Fort Strong

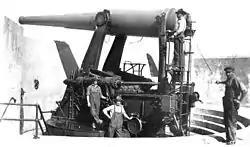
A 10-inch disappearing gun, similar to those of Batteries Hitchcock and Ward.

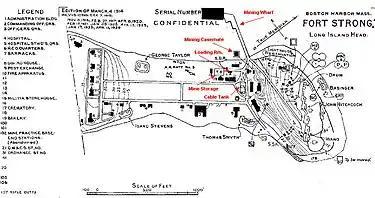
A 1938 map of the fort.

Fort Strong is a former U.S. Army Coast Artillery fort that occupied the northern third of Long Island in Boston Harbor. The island had a training camp during the American Civil War, and a gun battery was built there in the 1870s. The fort was built in 1893-1906 during the Endicott period of expansion in U.S. coast defense, and was part of the Coast (later Harbor) Defenses of Boston. Formerly, it was also known as Long Island Military Reservation. Before World War I, a large station for handling submarine mines was added to the fort's defenses. Prior to World War I the fort was probably manned by over 1,000 soldiers. During World War II, two batteries of 3-inch guns (Basinger and Stevens) defended channel minefields, but the big guns and other 3-inch batteries (except for the AA guns) were decommissioned. Declared surplus in 1947, the fort served as a Nike missile site until 1961, and was redeveloped in 2005-2009 for a children's summer camp and later a homeless shelter. However, in 2014 the island's bridge was demolished due to safety concerns, and all activity ended.